Peter Eton

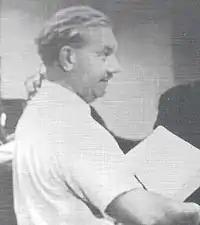

Peter Randolph Eton (28 May 1917 – December 1979) was a producer for BBC radio and television. He was invalided out of the navy after being wounded during the Dunkirk evacuation and joined the BBC.